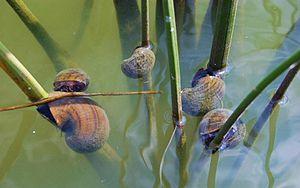
Pomacea insularum, dénommé « island applesnail » par les anglophones est une espèce de gros escargot aquatique operculé de la famille des Ampullariidae.